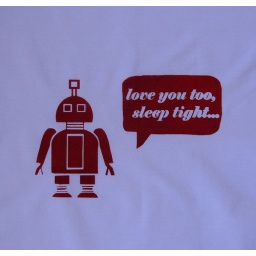
i heart robot pillow case set in rusty red